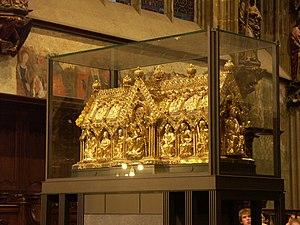
La chasse de Sainte-Marie (1239), contient les langes et le pagne de Jésus-Christ, la robe de la Vierge Marie ainsi que le drap de saint Jean-Baptiste, Cathédrale d'Aix-la-Chapelle, Aix-la-Chapelle, Allemagne
Une châsse désigne généralement un reliquaire contenant le corps d'un saint, voire de deux ou trois s'il s'agit par exemple de saints martyrisés ensemble. Il s'agit donc d'une sorte de cercueil-reliquaire.
La cathédrale d'Aix-la-Chapelle est la plus vieille cathédrale d'Europe du Nord. Depuis les débuts de sa construction au VIIIᵉ siècle sous le règne de Charlemagne qui fera d'Aix-la-Chapelle sa capitale, l'édifice n'a jamais cessé d'être admiré. Il est inscrit au patrimoine mondial de l'UNESCO depuis 1978.